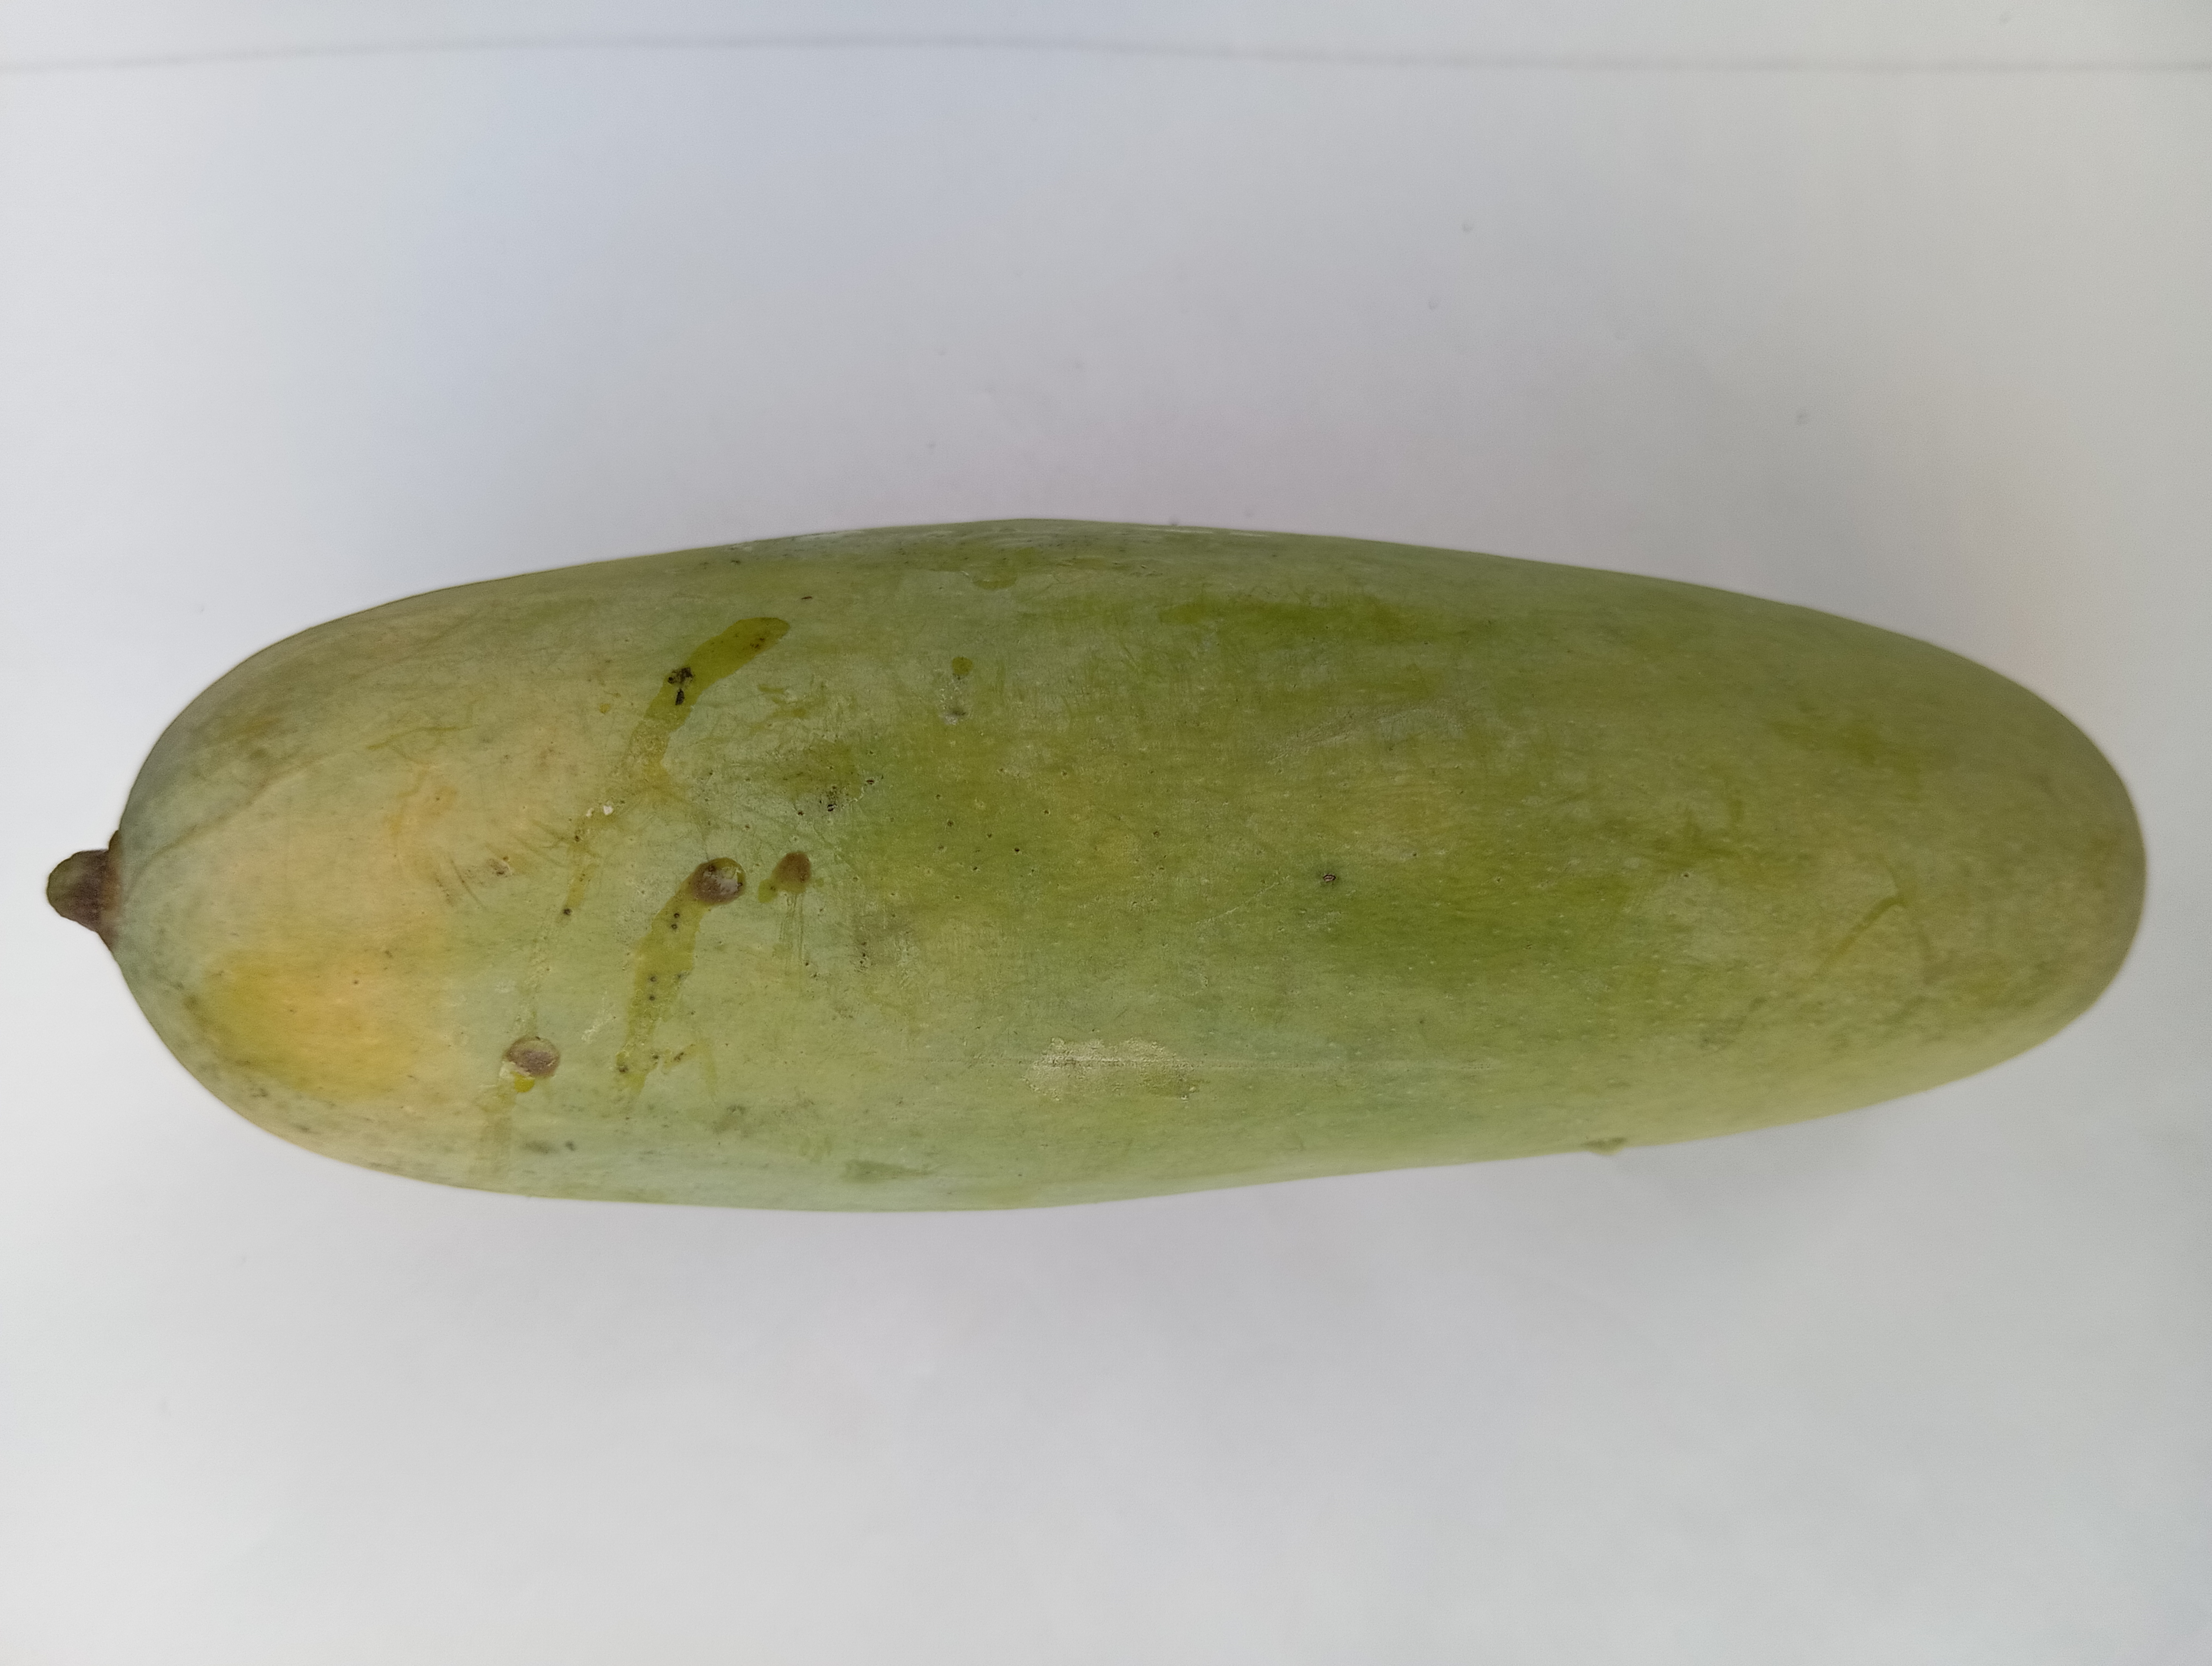
Mango variety: Banana